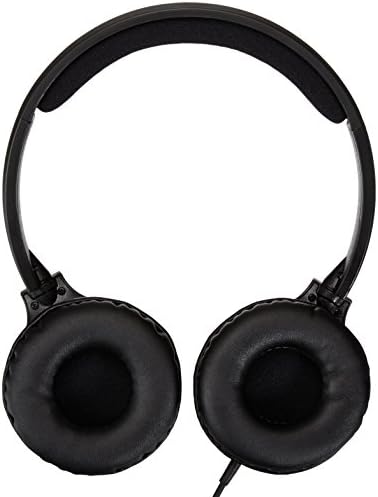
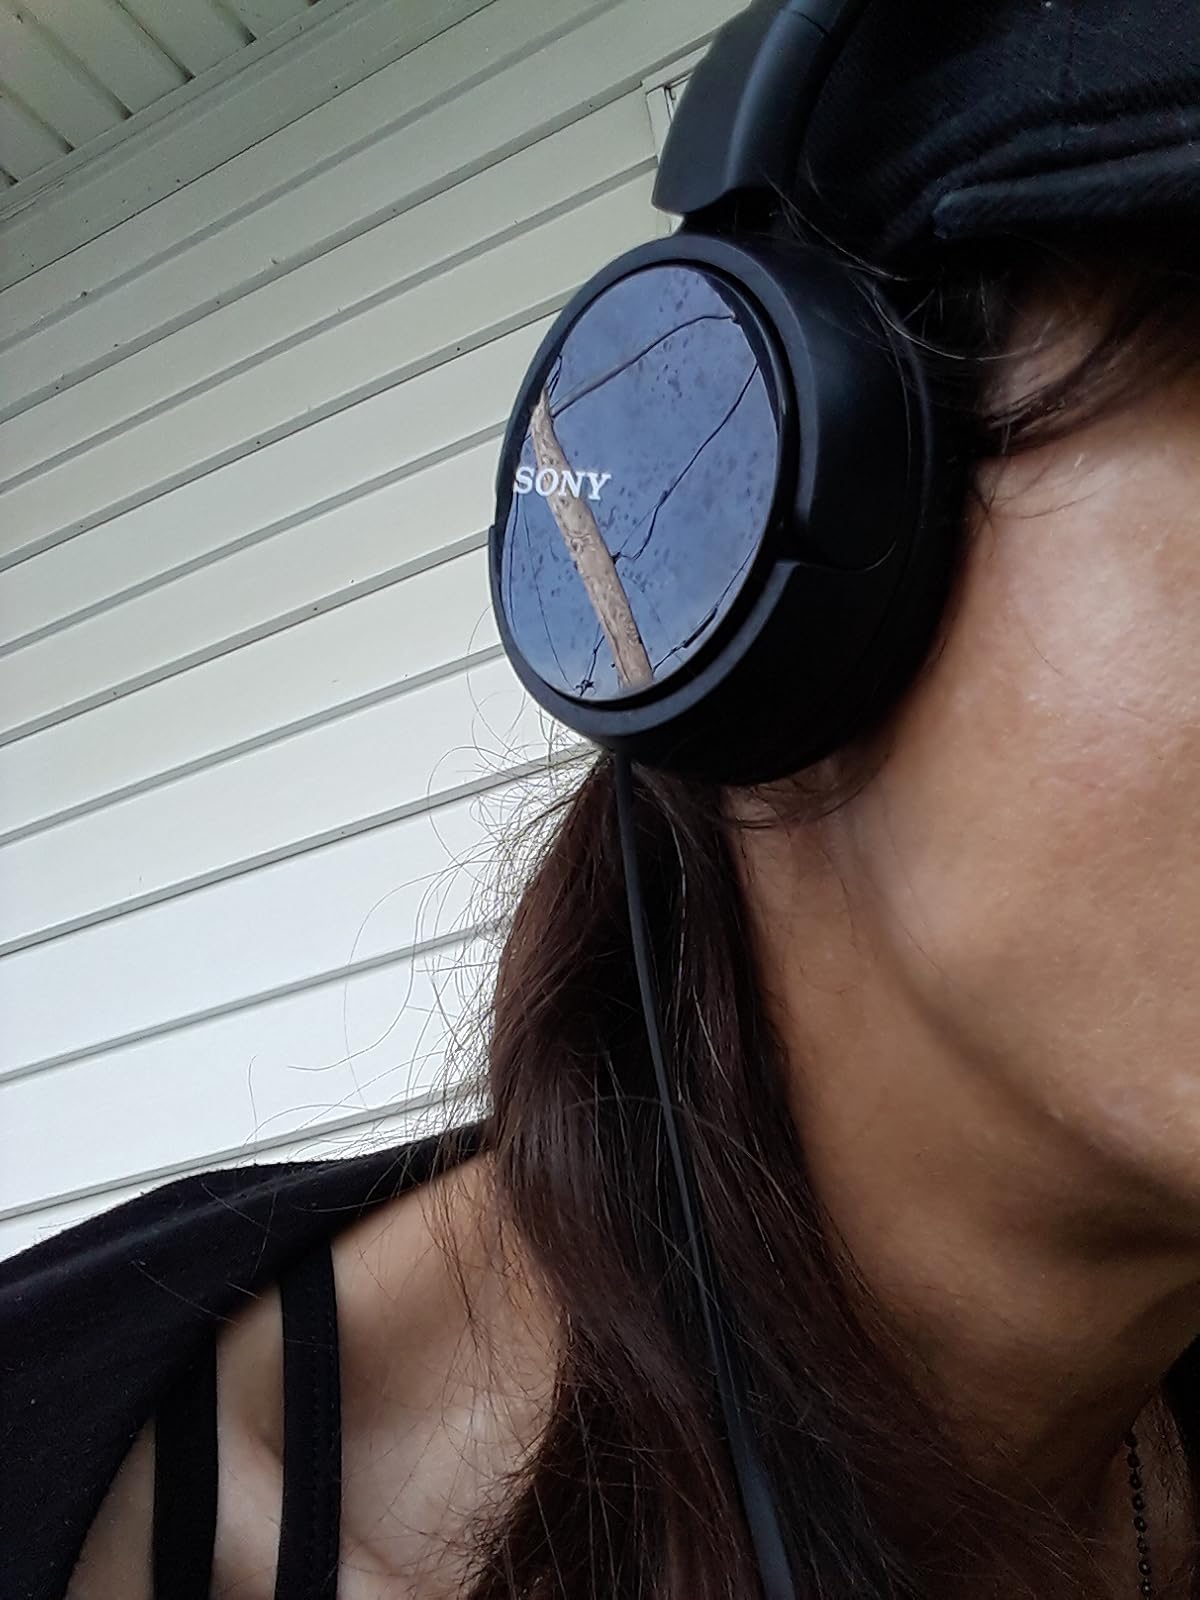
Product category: headphones
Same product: no